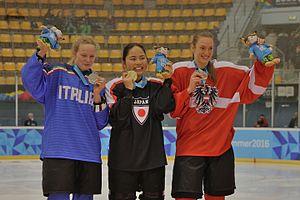
Les épreuves de hockey sur glace aux Jeux olympiques de la jeunesse d'hiver de Lillehammer ont lieu du 12 au 21 février 2016. Elles se déroulent au Kristins Hall et au Youth Hall.